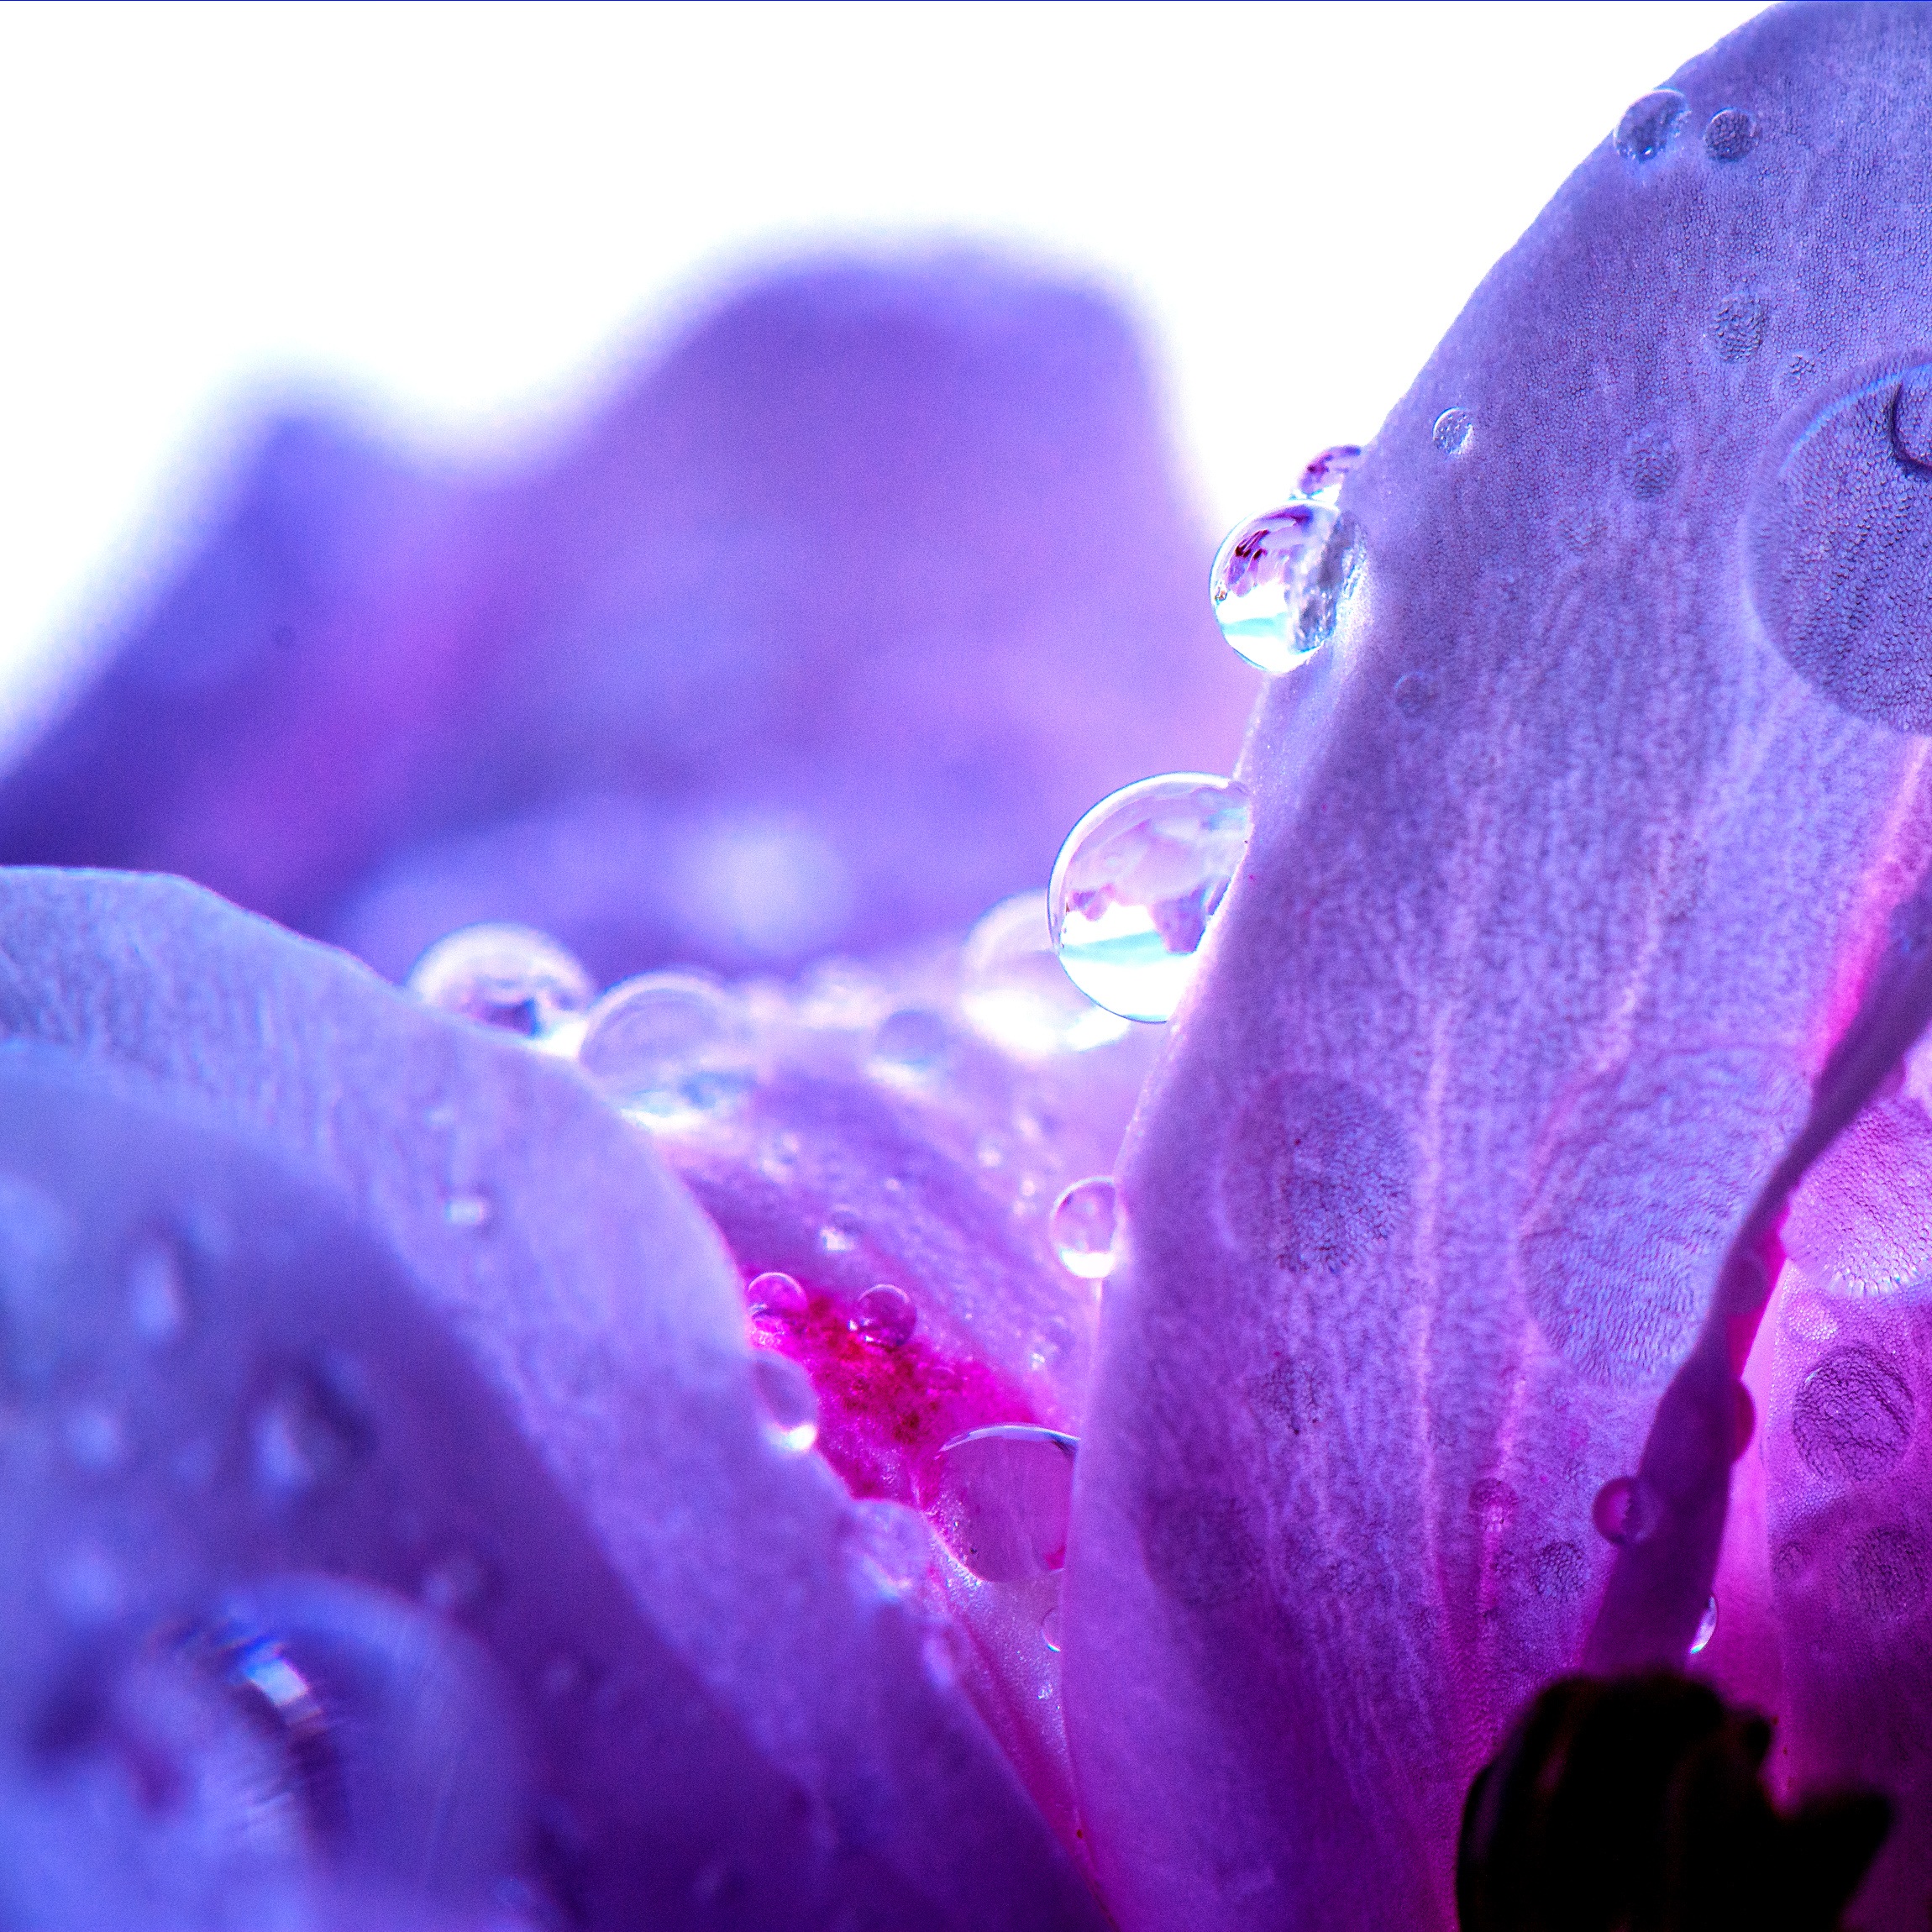
nature, blossom, dew, plant, photography, leaf, flower, purple, petal, bloom, spring, color, macro, blue, flora, close up, leaves, violet, details, beautiful, organ, perfection, of course, drop of water, moisture, pink flower, morgentau, macro photography, beautiful flower, flowering plant, land plant